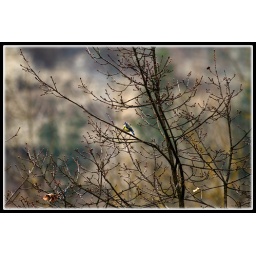
Nature 19th Feb 2011 - full shot of bird in tree